Codé di Dona

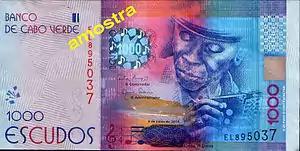
Codé di Dona on a 1,000 Capeverdean escudo note

Since 2014, he is featured on the $1000 Cape Verdean escudo banknote. It displays the coast of where he once lived.